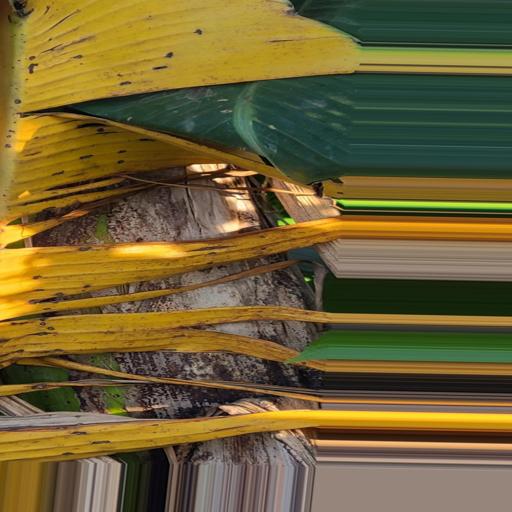
Label: panama_disease